Maserati

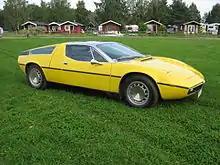
The Bora is the first mid-engine Maserati road legal automobile.

The 1957 3500 GT marked a turning point in the marque's history, as its first ground-up grand tourer design and first series-produced car. Production jumped from a dozen to a few hundred cars a year.